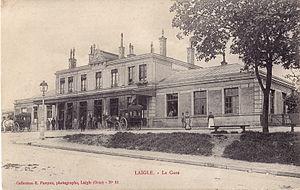
Carte postale ancienne éditée par E. Pasquis, photographe à L'Aigle :LAIGLE - La Gare
La gare de L'Aigle est une gare ferroviaire française de la ligne de Saint-Cyr à Surdon, située sur le territoire de la commune de L'Aigle, dans le département de l'Orne, en région Normandie.
L'Aigle est une commune française, située au nord-ouest de la France, au confluent de la Risle, dans le département de l'Orne, en région Normandie. Peuplée de 8 090 habitants, elle est la quatrième ville de l'Orne, bien qu'elle ne soit pas chef-lieu d'arrondissement.